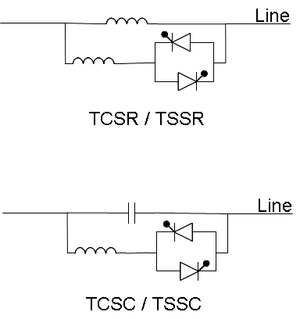
Un système de transmission flexible en courant alternatif, plus connu sous l'acronyme anglais de FACTS est un équipement d'électronique de puissance d'appoint utilisé pour contrôler la répartition des charges